Yum (software)

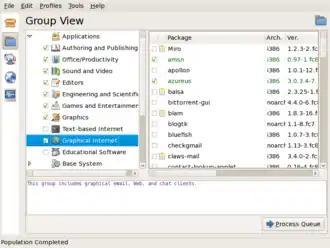
Screenshot of Yum Extender (yumex)

The 2.x versions of YUM feature an additional interface for programming extensions in Python that allows the behavior of YUM to be altered. Certain plug-ins are installed by default. A commonly installed package codice_2, contains commands which use the YUM API, and many plugins.